Socialist perspectives on abortion

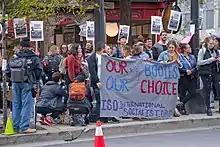
Socialists at a pro-abortion rights protest in Chicago, Illinois

Regardless of the diverging views and policies on abortion throughout history in Europe, socialist countries and non-socialist countries approached abortion access in a different manner. During the 1970s, there was a stronger socialist presence in Eastern Europe, under communism, and therefore a fertility policy that strongly favoured abortion rights and access. Historically, in Western Europe, many political ideologies have co-existed, and this has created more differences in opinion (and potential conflict) over suggested fertility policies due to the lack of universal approval. The Eastern Bloc under the Soviet Union restricted debate on the issues involved whereas elsewhere the debate involved many individuals from the health sector, such as physicians and psychologists, as well as church representatives, lawyers and economists.